Nair Saab

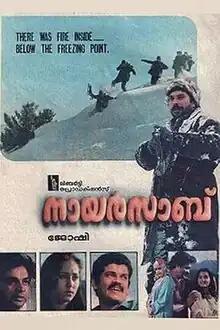
Poster

Nair Saab is a 1989 Indian Malayalam language action thriller film written by Dennis Joseph, directed by Joshiy, and produced by Liberty Productions. It stars Mammootty, Suresh Gopi, Mukesh, and Geetha. The film was released on the occasion of Onam. This movie depicts the training of new recruits at a fictional army training center, which takes a turn for the absurd when two of them are hired by a drug cartel to import drugs from a neighboring country, which is implied to be Pakistan.